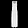
Label: Dress